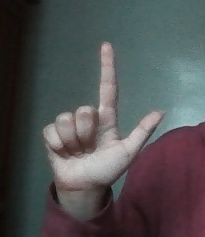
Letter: laam